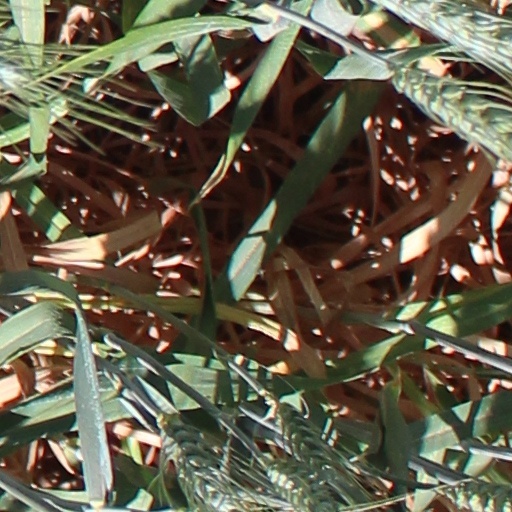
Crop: wheat